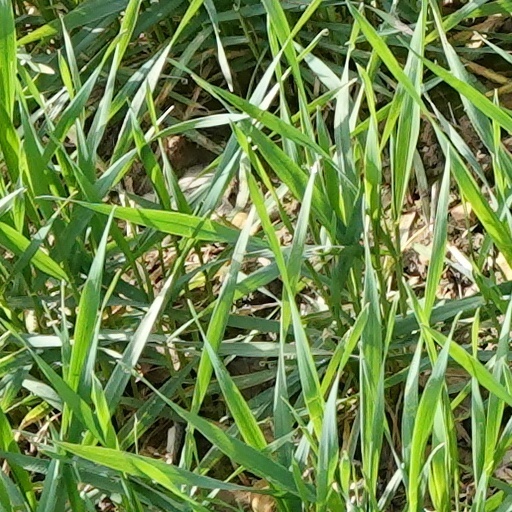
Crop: wheat